Norse mythology in popular culture

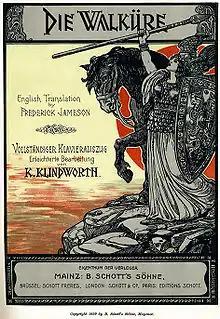
Illustration to a Wagner's Opera

Modern Nordic folk genre numbers several bands, soloists, and music projects focused mostly or entirely on themes revolving around Norse mythology.